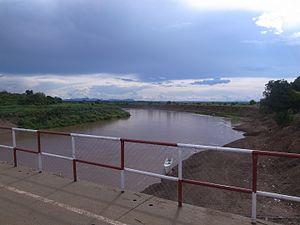
Rivière de l'Omo - Basse Vallée de l'Omo Español: Valle bajo del Omo 日本語: オモ川下流域 中文: 奥莫低谷